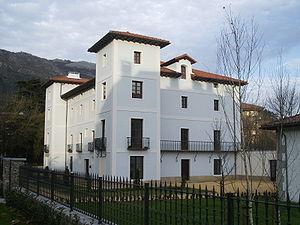
Le mouvement des Lumières qui prit pied en Espagne adhérait aux mêmes principes que ses équivalents dans le reste de l’Europe. Pour les ilustrados espagnols, la raison était l’outil essentiel permettant d’atteindre à la vérité et au regard de laquelle devaient être soumises à critique toutes les « vérités » héritées de la « tradition », en particulier celles qui s’appuyaient sur les préjugés, sur l’ignorance et sur la superstition, ou encore sur les dogmes religieux. Les seuls instruments auxquels l’on pouvait avoir recours étaient ceux procurés par la philosophie et la science. En mettant en application la connaissance ainsi acquise et en l’étendant à la société tout entière, l’homme sera en mesure de se perfectionner lui-même, de progresser, d’améliorer ses conditions de vie, de se libérer de l’ignorance et de la superstition, et de parvenir ainsi au bonheur, sans attendre de l’obtenir dans l’« autre vie ».
Azkoitia en basque ou Azcoitia en espagnol est une commune du Guipuscoa dans la communauté autonome du Pays basque en Espagne.
La Real Sociedad Bascongada de Amigos del País ou Euskalerriaren Adiskideen Elkartea en basque, également connue comme la Bascongada, appartient aux Reales Sociedades Económicas d'Amigos del País, organisme basque espagnol apparu dans la seconde moitié du XVIIIᵉ siècle. Les fondateurs de la RSBAP avaient pour objectif la culture et la promotion de tous les arts, sciences, activités sociales et culturelles et le développement économique.